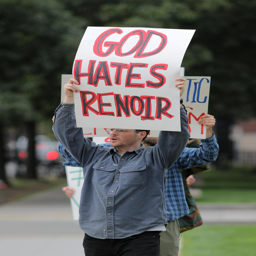
person carried a sign in front .